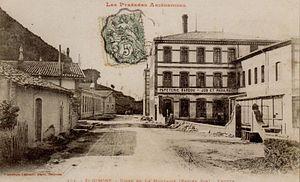
Eycheil